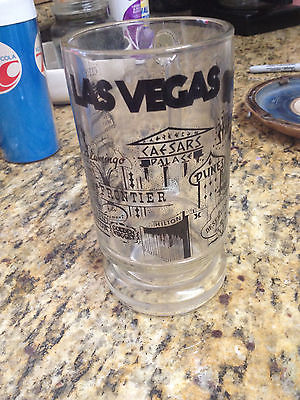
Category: mug